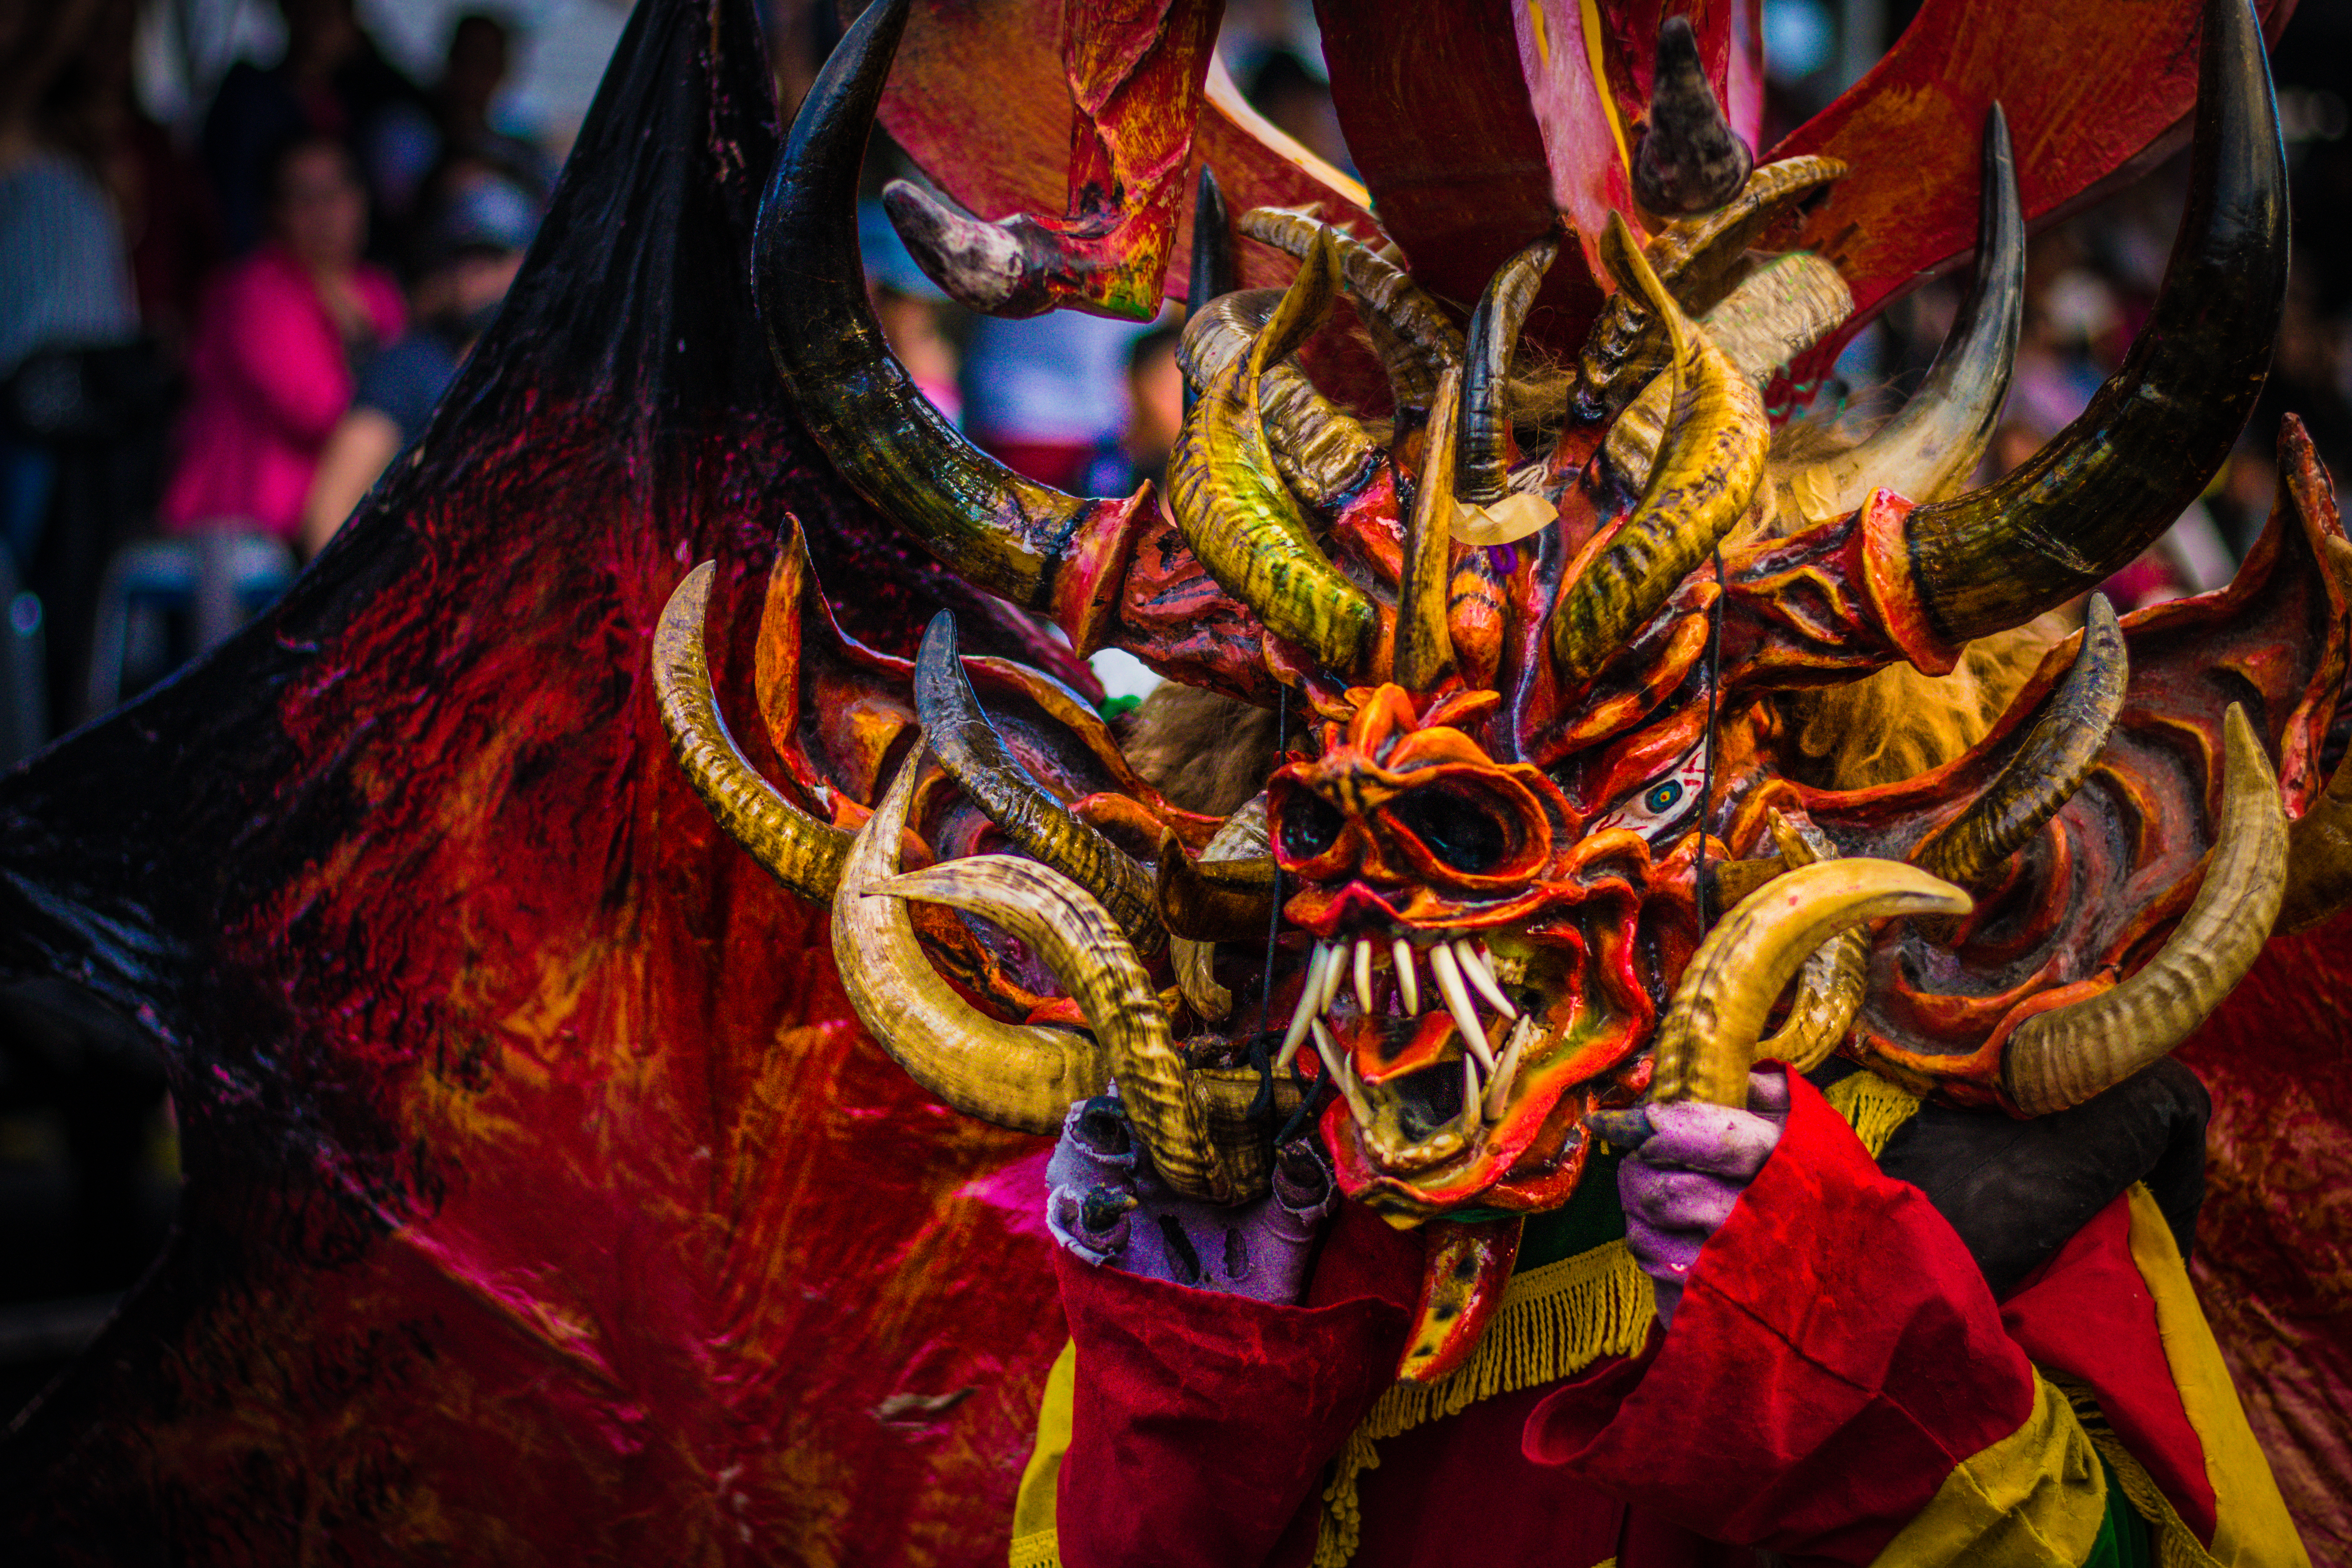
demon, ecuador, red, hell, traditional party, latin american, costume, suit, carnival, tradition, festival, event, ritual, fictional character, plant, mask, games, art